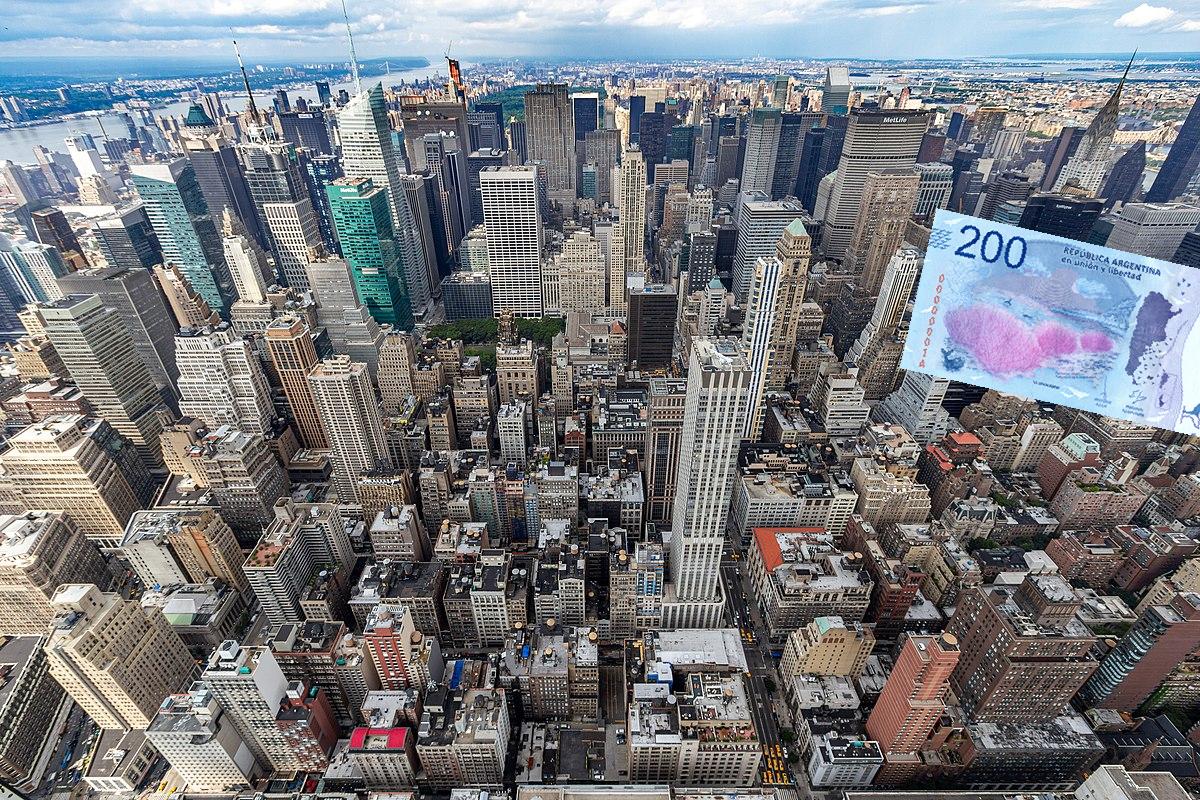
Denominación: 200